Kilo Kish

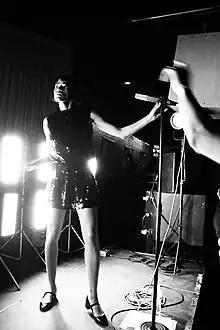
Kish at the 2019 Chanel Cruise

Lakisha Kimberly Robinson (born May 10, 1990), known professionally as Kilo Kish, is an American singer-songwriter and visual artist.